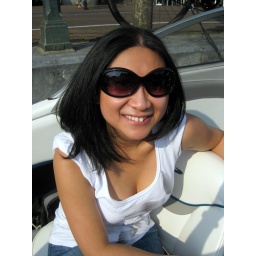
Hanging out near the flower market (Bloemenmarkt)